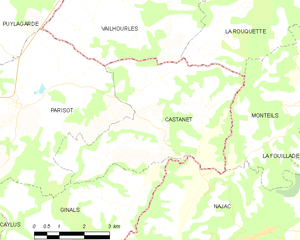
Carte des communes françaises Castanet